Irritator

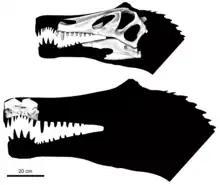
Holotypes of "Irritator challengeri" and "Angaturama limai" in place, showing the latter's larger skull size and overlapping third left maxillary tooth, as proposed by Sales and Schultz in 2017

In 1997, British paleontologists Alan J. Charig and Angela C. Milner considered "Angaturama" a likely junior synonym of "Irritator", noting that both genera had retracted nostrils, long jaws, and characteristic spinosaurid dentition. Paul Sereno and colleagues in 1998 agreed with this possibility, and additionally observed that the holotype of "Angaturama" seems to complete that of "Irritator" (meaning that they could belong to the same specimen). Authors including Éric Buffetaut and Mohamed Ouaja in 2002, Cristiano Dal Sasso and colleagues in 2005, Tor G. Bertin in 2010, Darren Naish in 2013, and Madani Benyoucef and colleagues in 2015 supported this conclusion. In their redescription of "Irritator", Sues and colleagues pointed out that both holotypes are equally as narrow, and share transversely round teeth with defined yet unserrated edges. They also noted that a sagittal crest on "Angaturama"s premaxillae may correspond with that of "Irritator"s nasal bones. Some objection has been raised to these assertions. Kellner and Campos in 2000 and Brazilian paleontologist Elaine B. Machado and Kellner in 2005 expressed the opinion that the fossils come from two different genera, and that the holotype of "Angaturama limai" was clearly more laterally flattened than that of "Irritator challengeri".